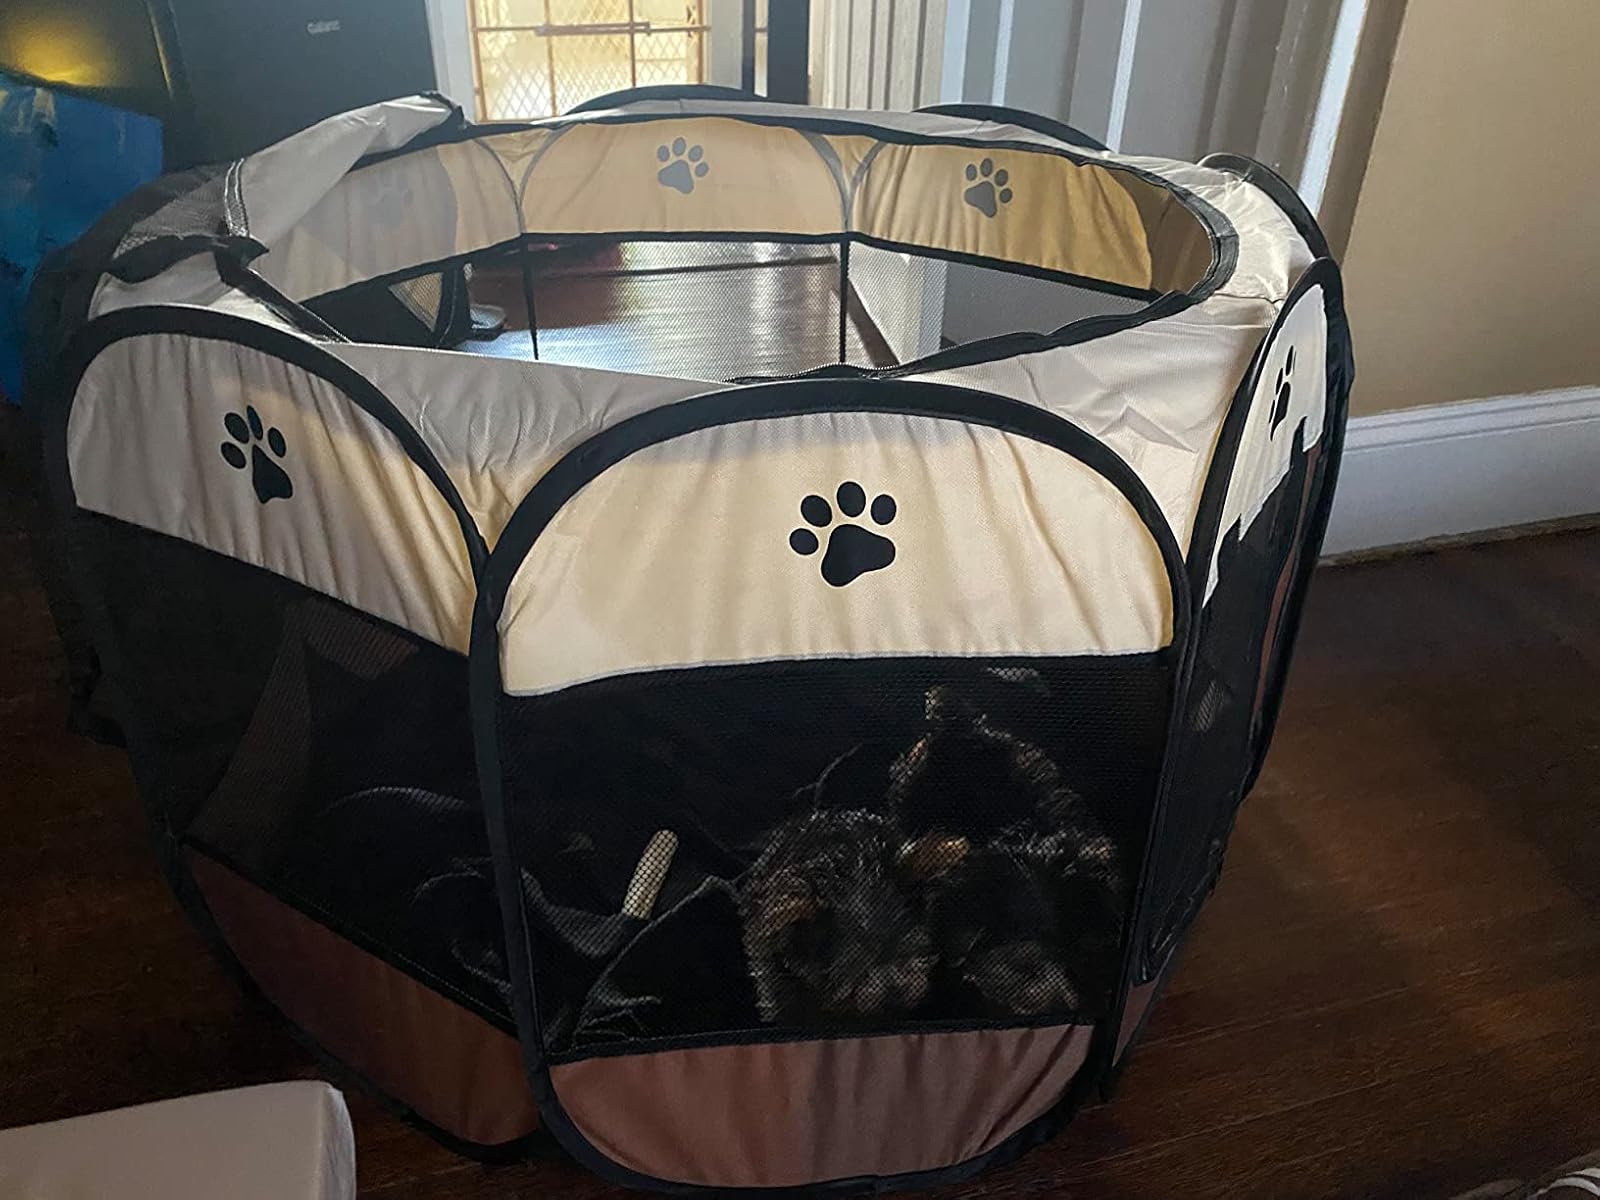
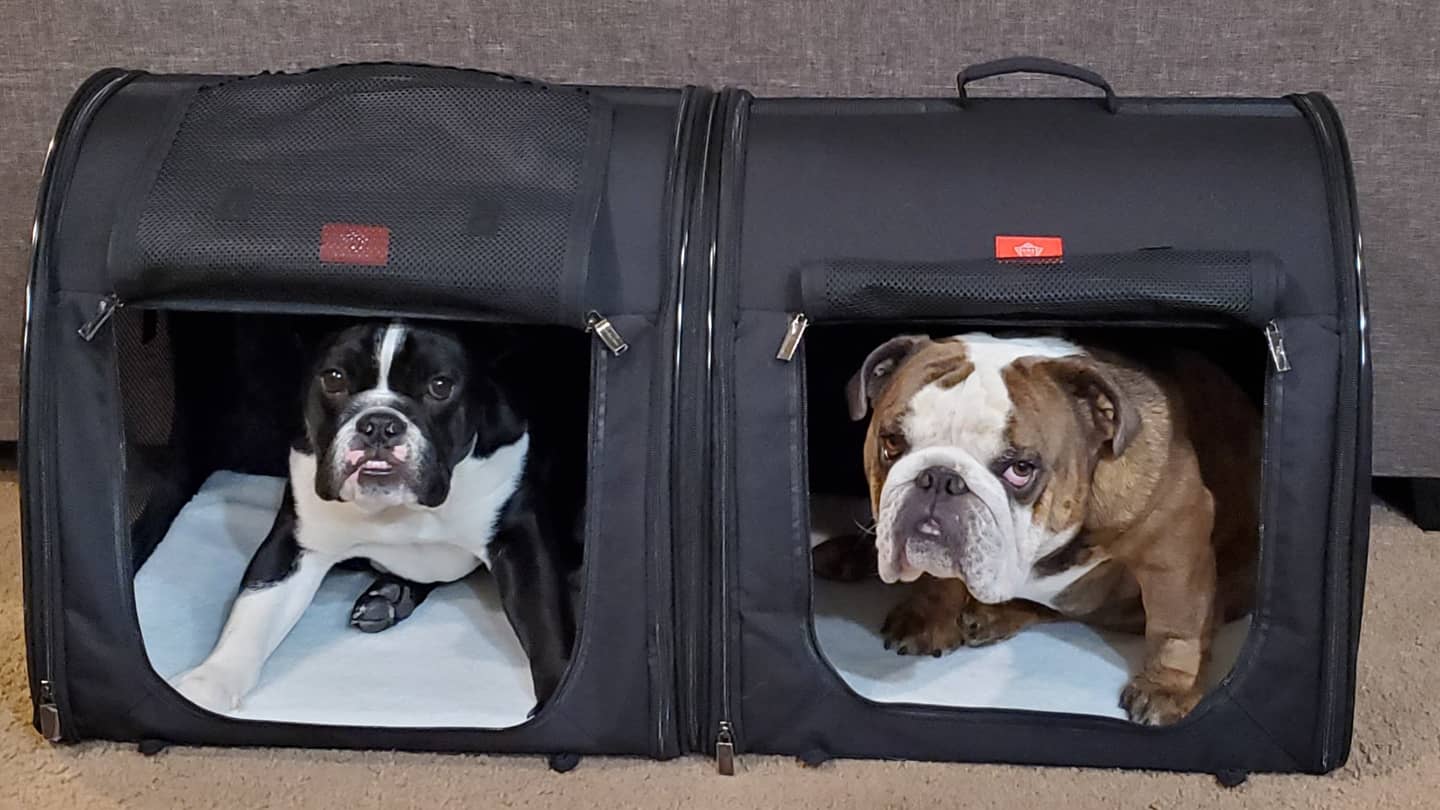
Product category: items_kennel
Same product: no